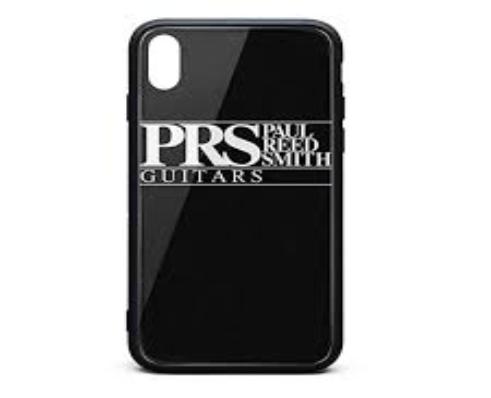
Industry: Leisure